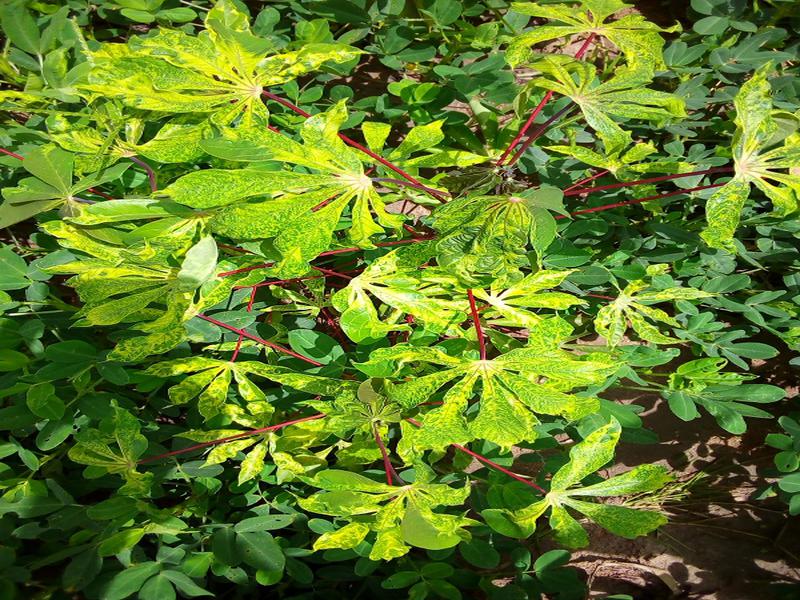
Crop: cassava
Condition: mosaic_disease